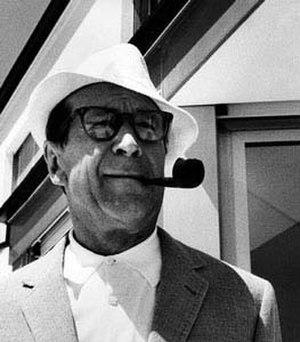
Georges Simenon est un écrivain belge francophone né à Liège en Belgique le 13 février 1903 et mort à Lausanne en Suisse le 4 septembre 1989.
Erling Mandelmann, né le 18 novembre 1935 à Copenhague et mort le 14 janvier 2018, est un photographe danois ayant résidé en Suisse.